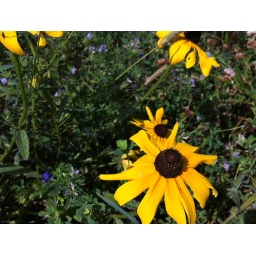
It is yellow and its a flower. I found it growing in a field while geocaching.